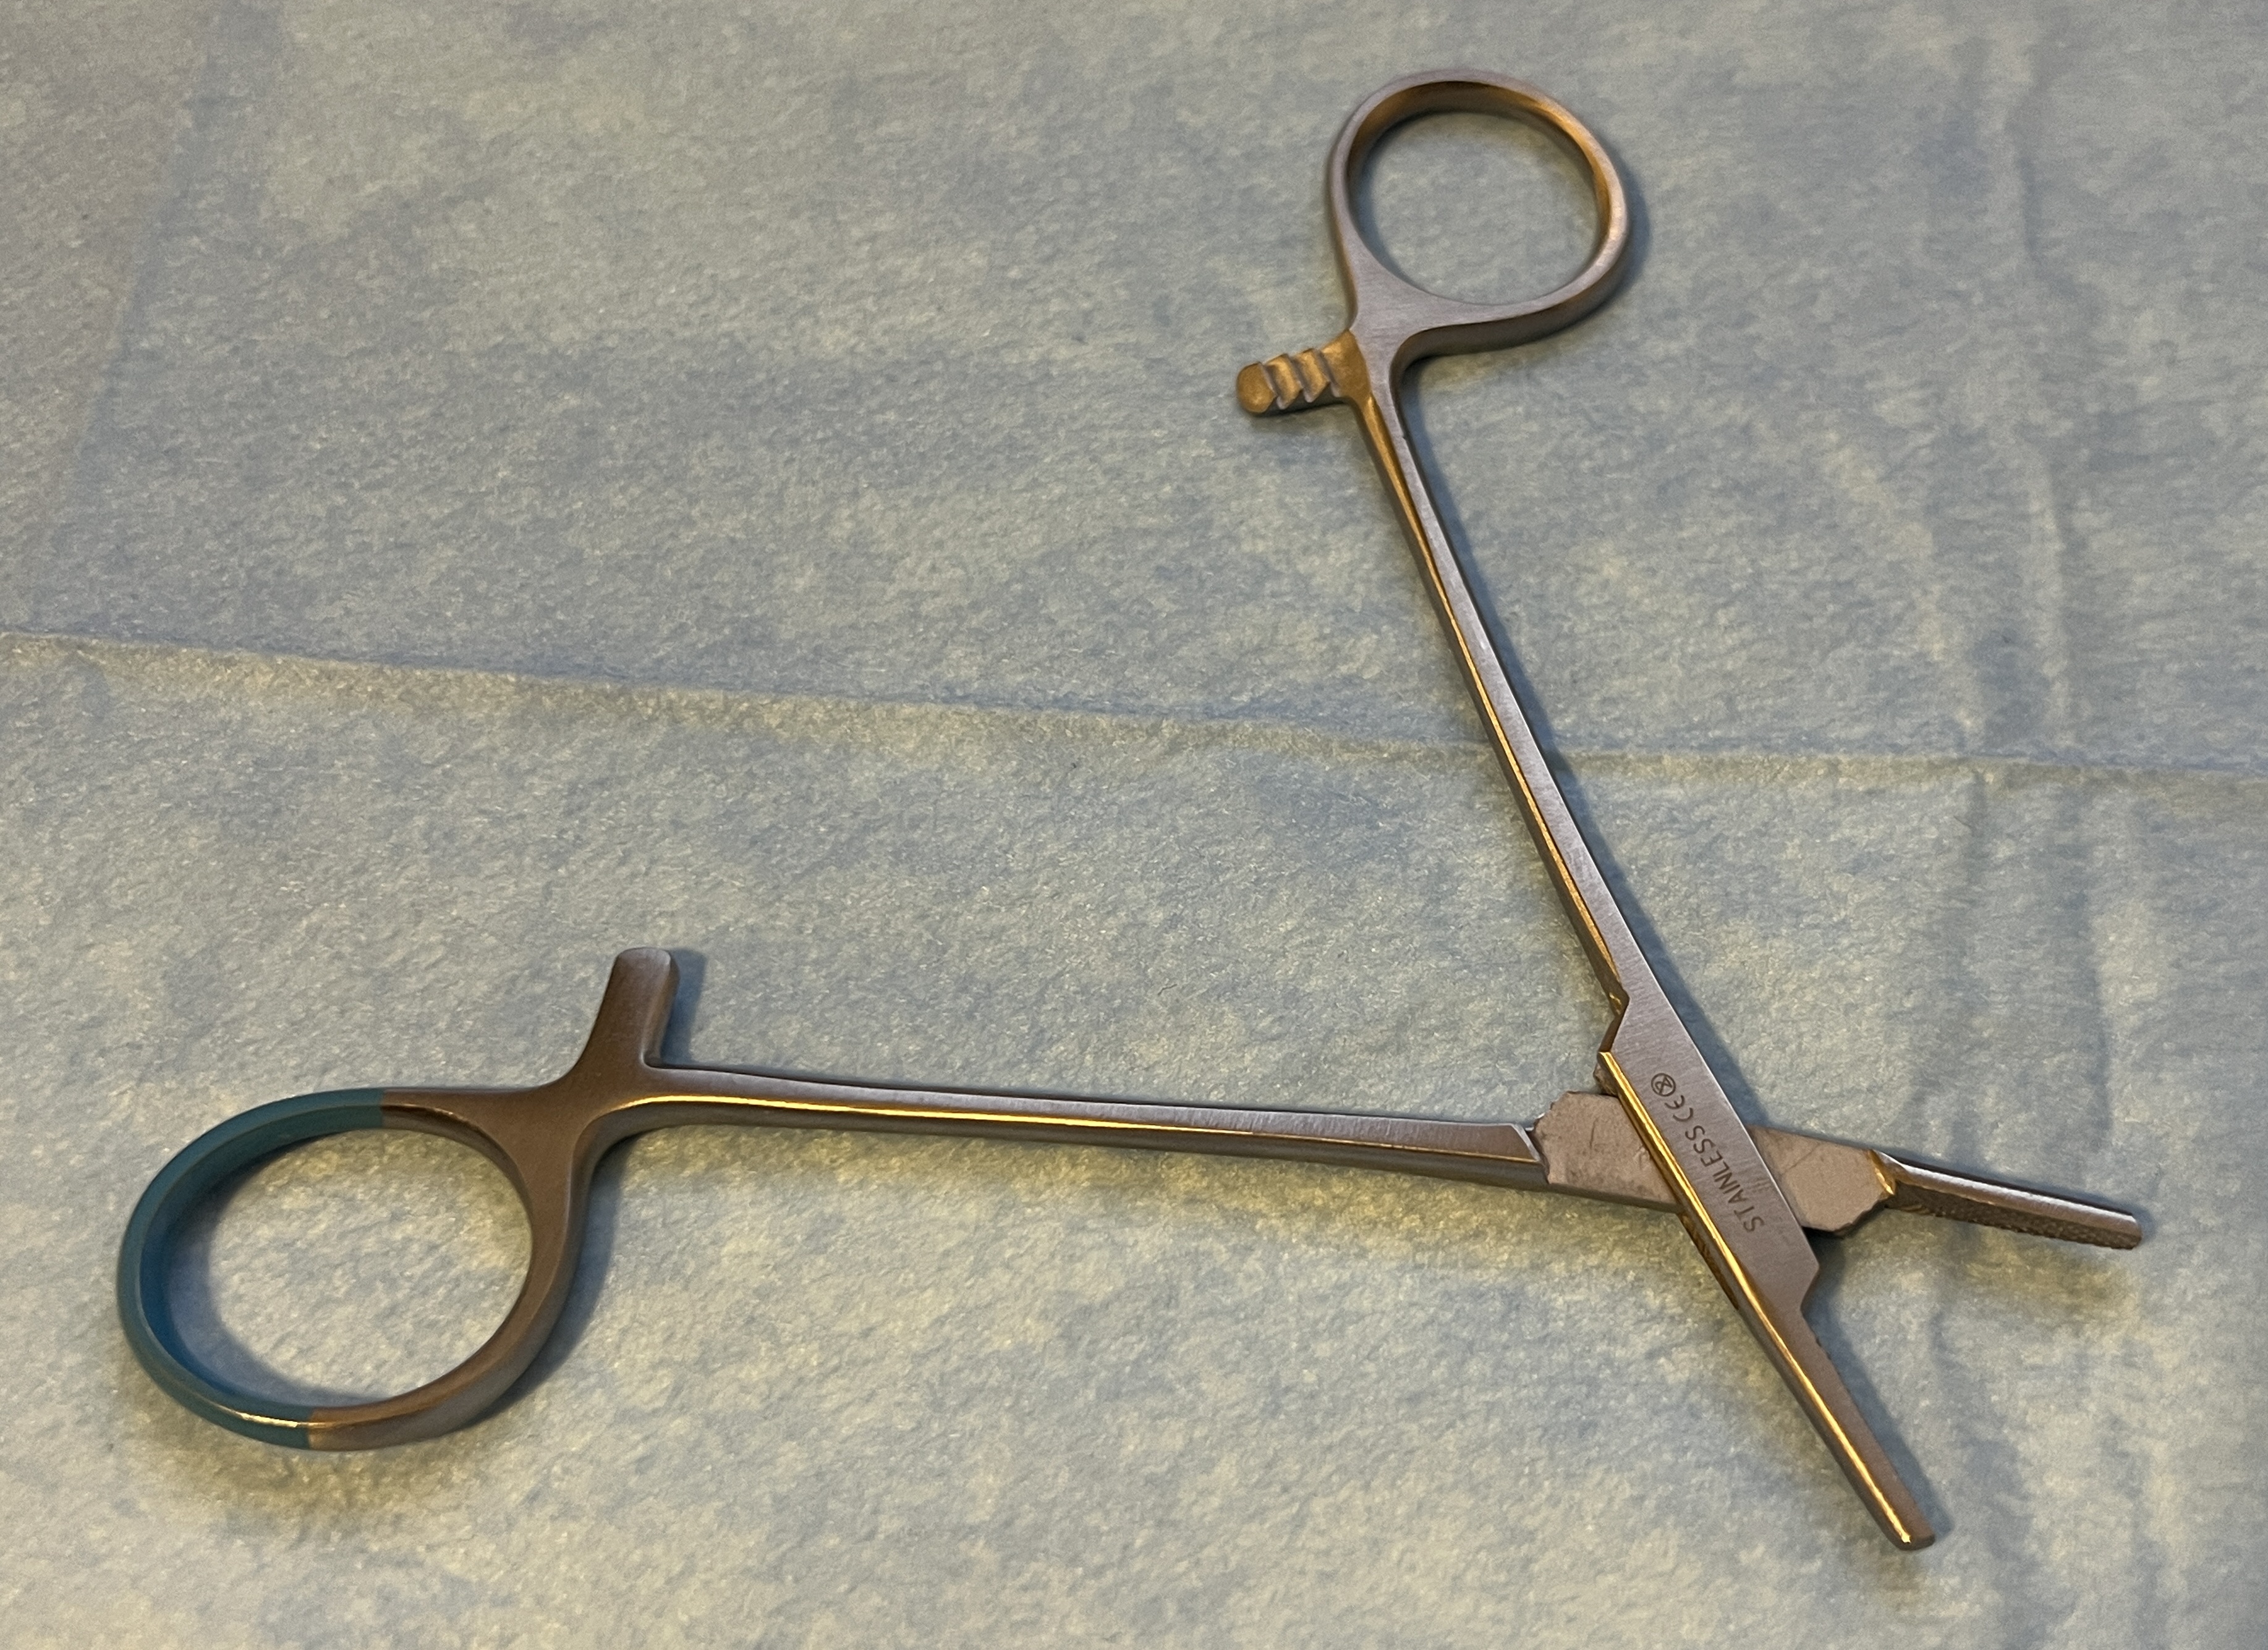
Hinged instrument state: open